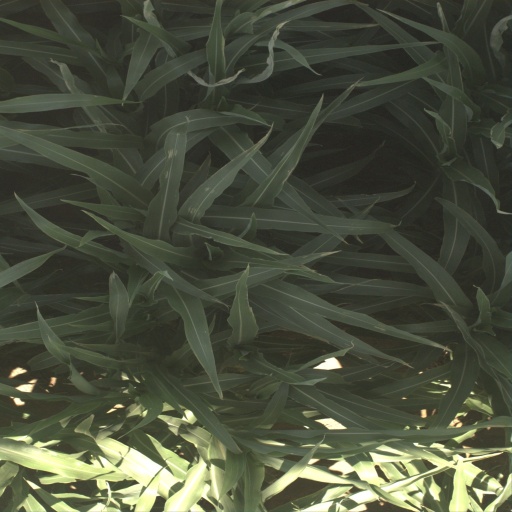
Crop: sorghum